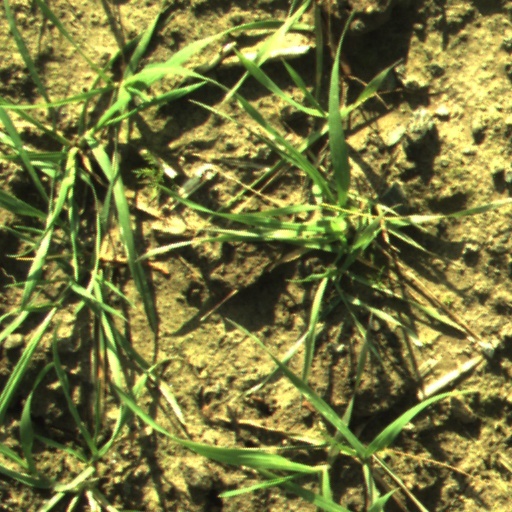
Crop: wheat